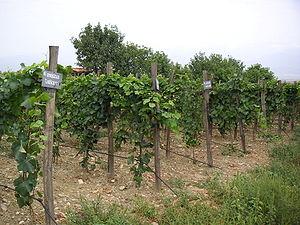
La viticulture en Géorgie est l'une des plus anciennes du monde, et peut-être le berceau du vin, les premières traces de viticulture et de vinification remontant à 8 000 ans avec la production de vins en kvevri. Ses vignes couvrent actuellement 100 000 hectares et le pays compte 540 cépages authentifiés. La plus grande partie des vins est vinifiée encore selon la méthode ancestrale.